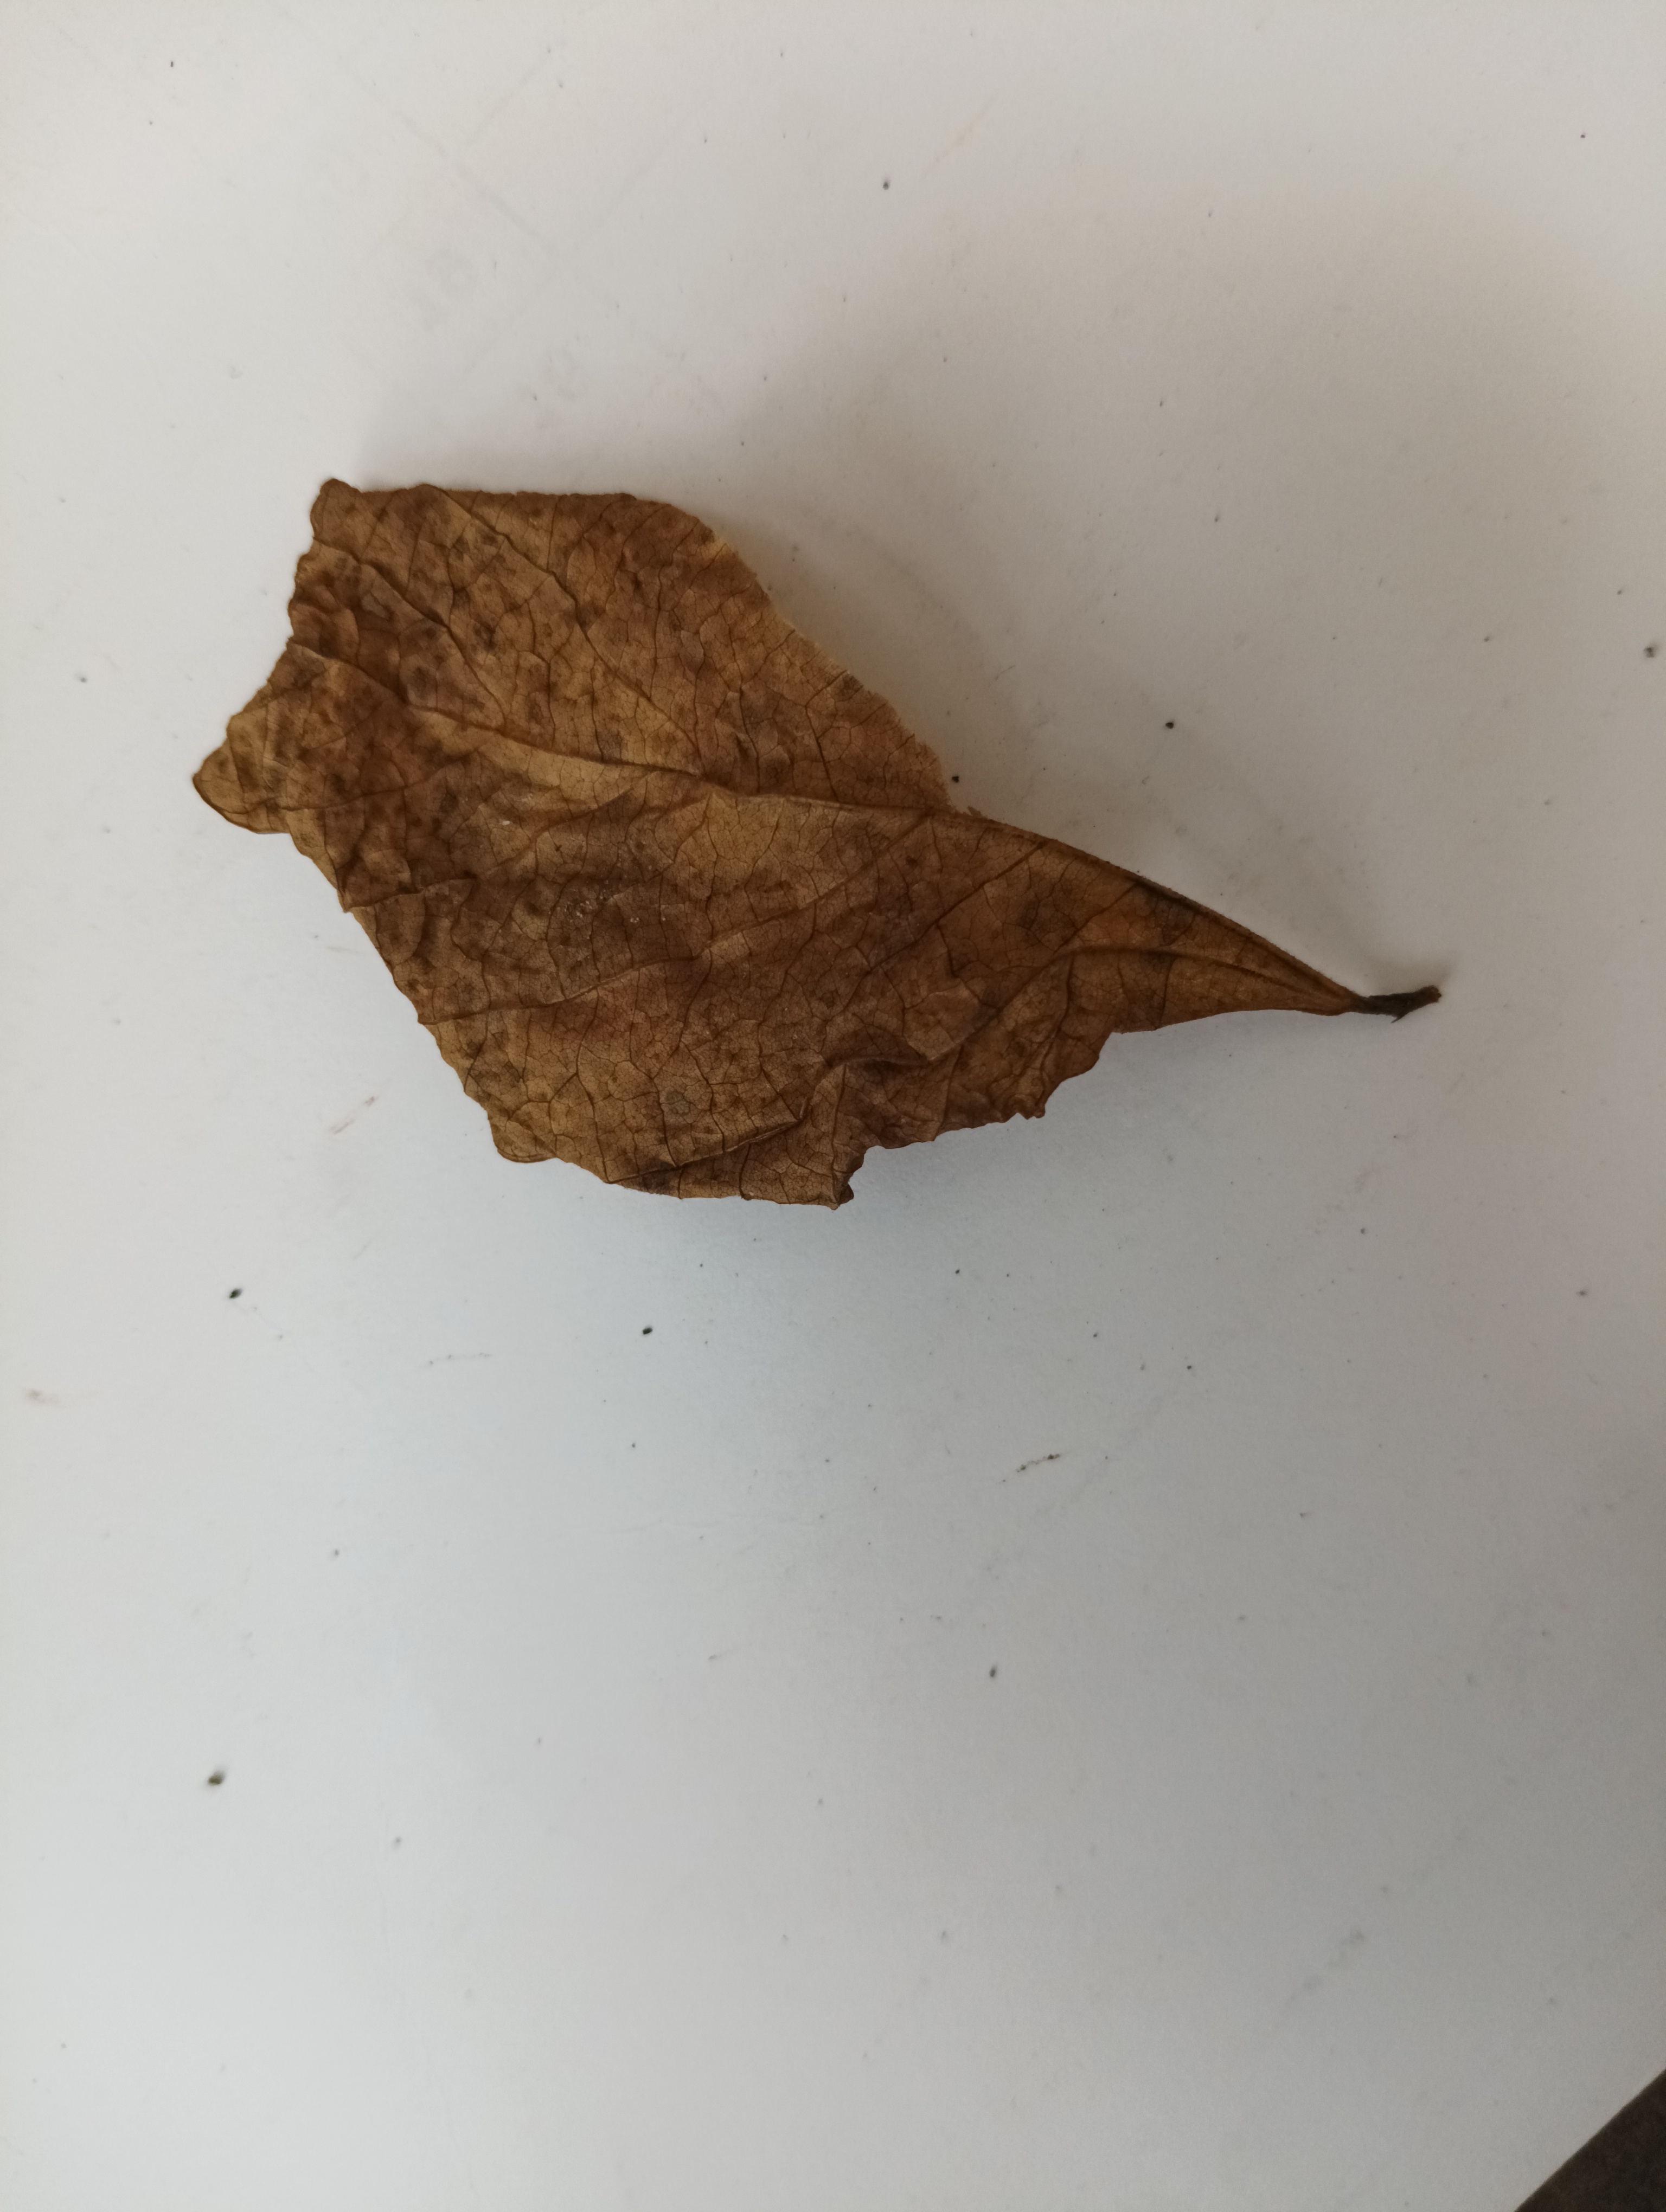
Label: Dry_leaf